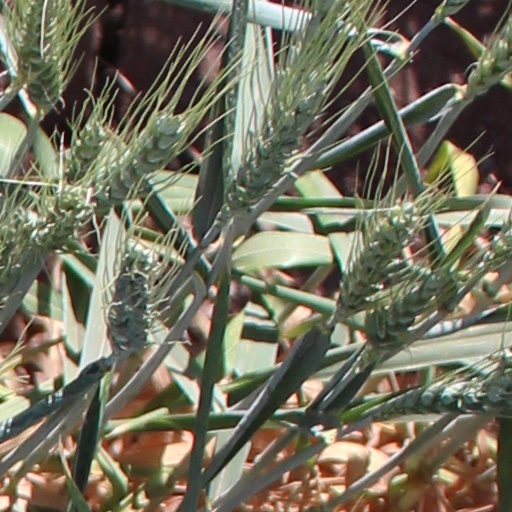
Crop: wheat